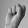
ASL letter: S